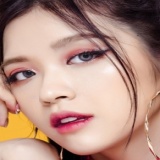
ca sĩ Suni Hạ Linh